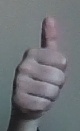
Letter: aleff